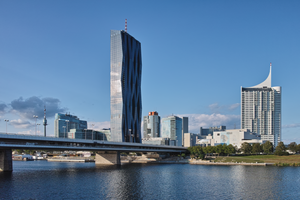
Il existe 398 villes de l'Union européenne de plus de 100 000 habitants. Les chiffres cités ne concernent que les villes sans les banlieues et ne correspondent pas à la population des agglomérations, aires ou régions urbaines. Les capitales sont en gras. Par ailleurs, il existe 59 aires urbaines de plus de 1 million d'habitants.